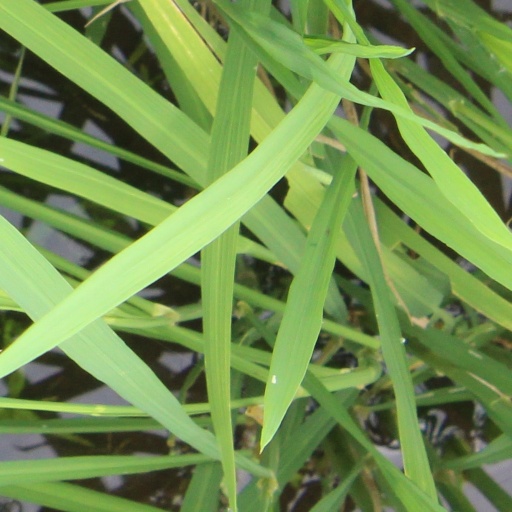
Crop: rice